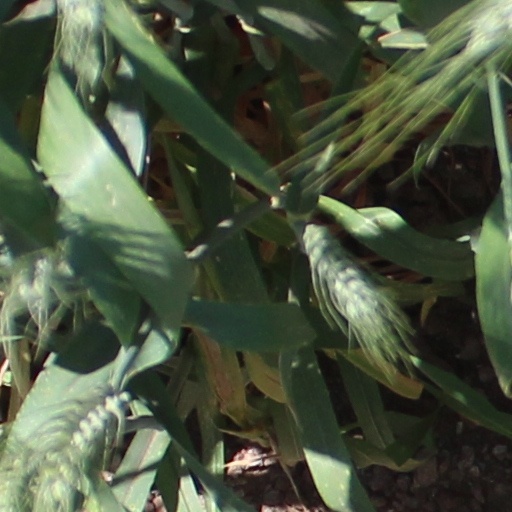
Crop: wheat